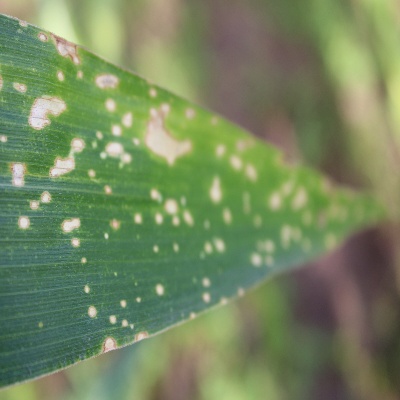
Crop: Maize
Condition: leaf spot